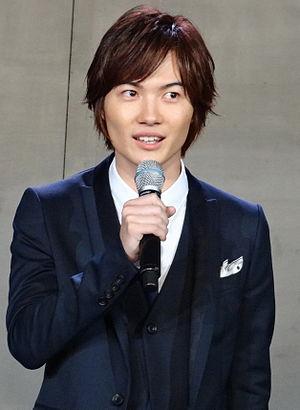
Ryūnosuke Kamiki est un acteur japonais, né le 19 mai 1993 à Fujimi.